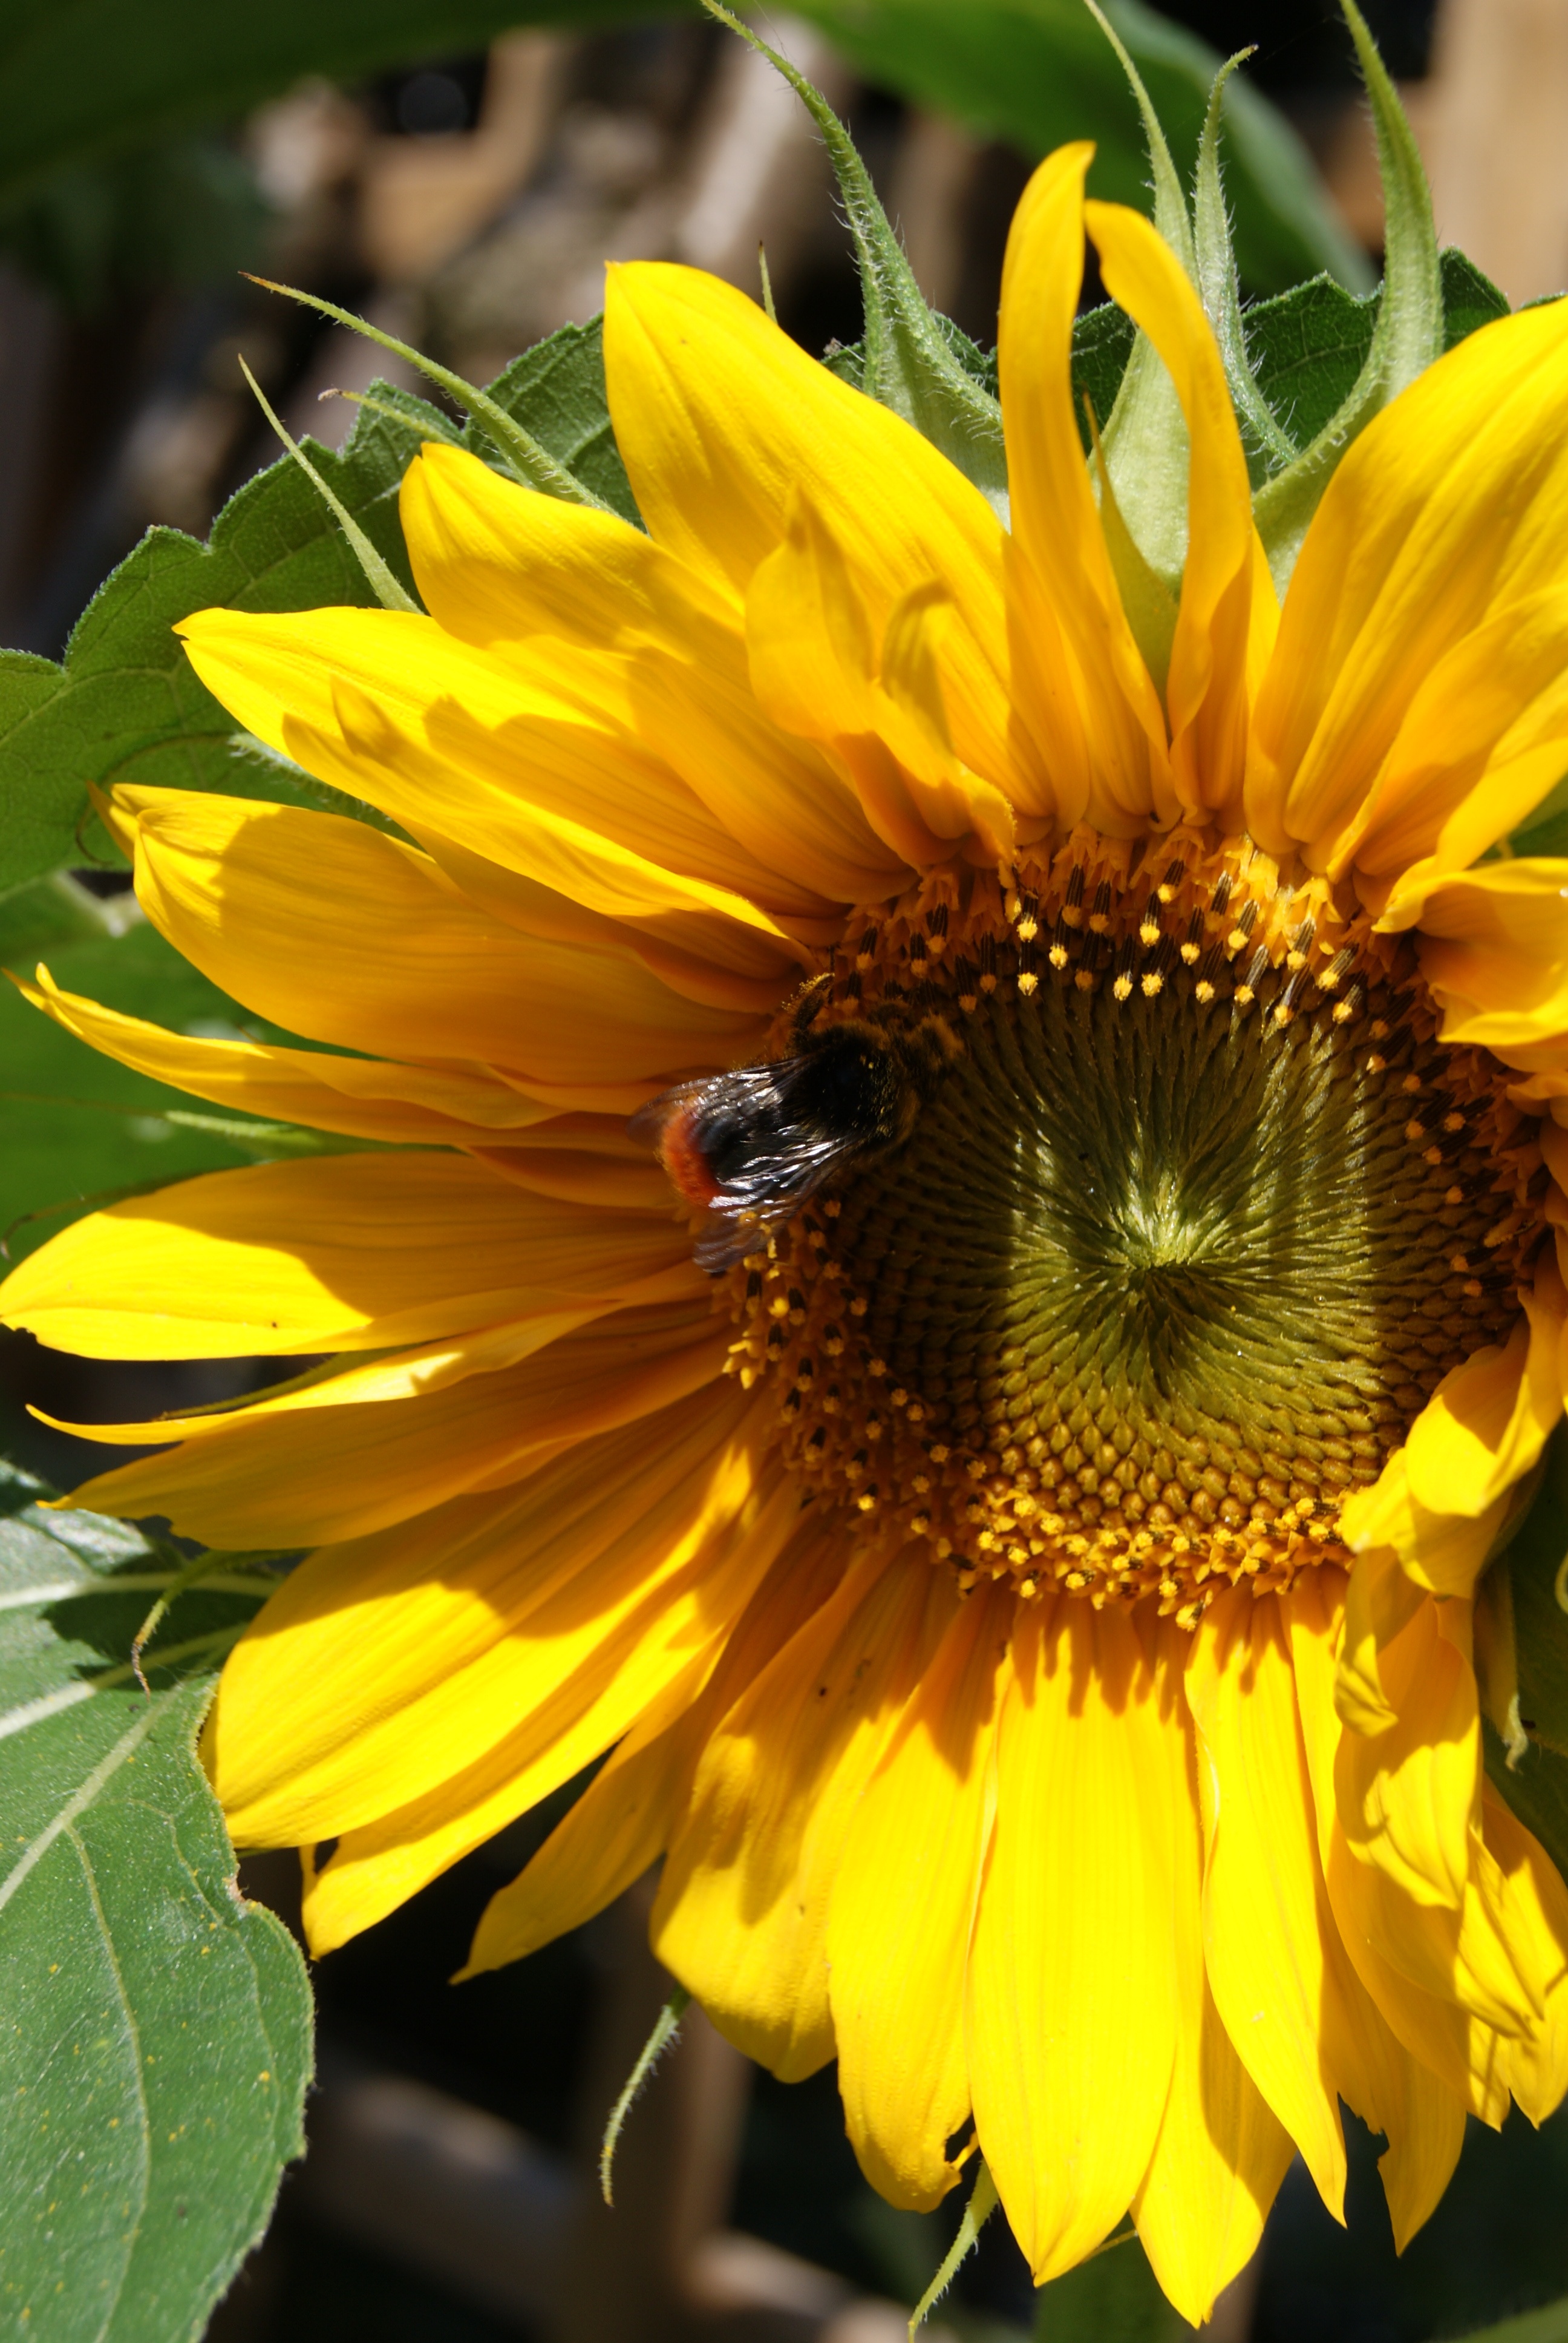
plant, flower, petal, botany, yellow, flora, sunflower, close up, sunflowers, nectar, macro photography, flowering plant, daisy family, sunflower seed, annual plant, plant stem, land plant